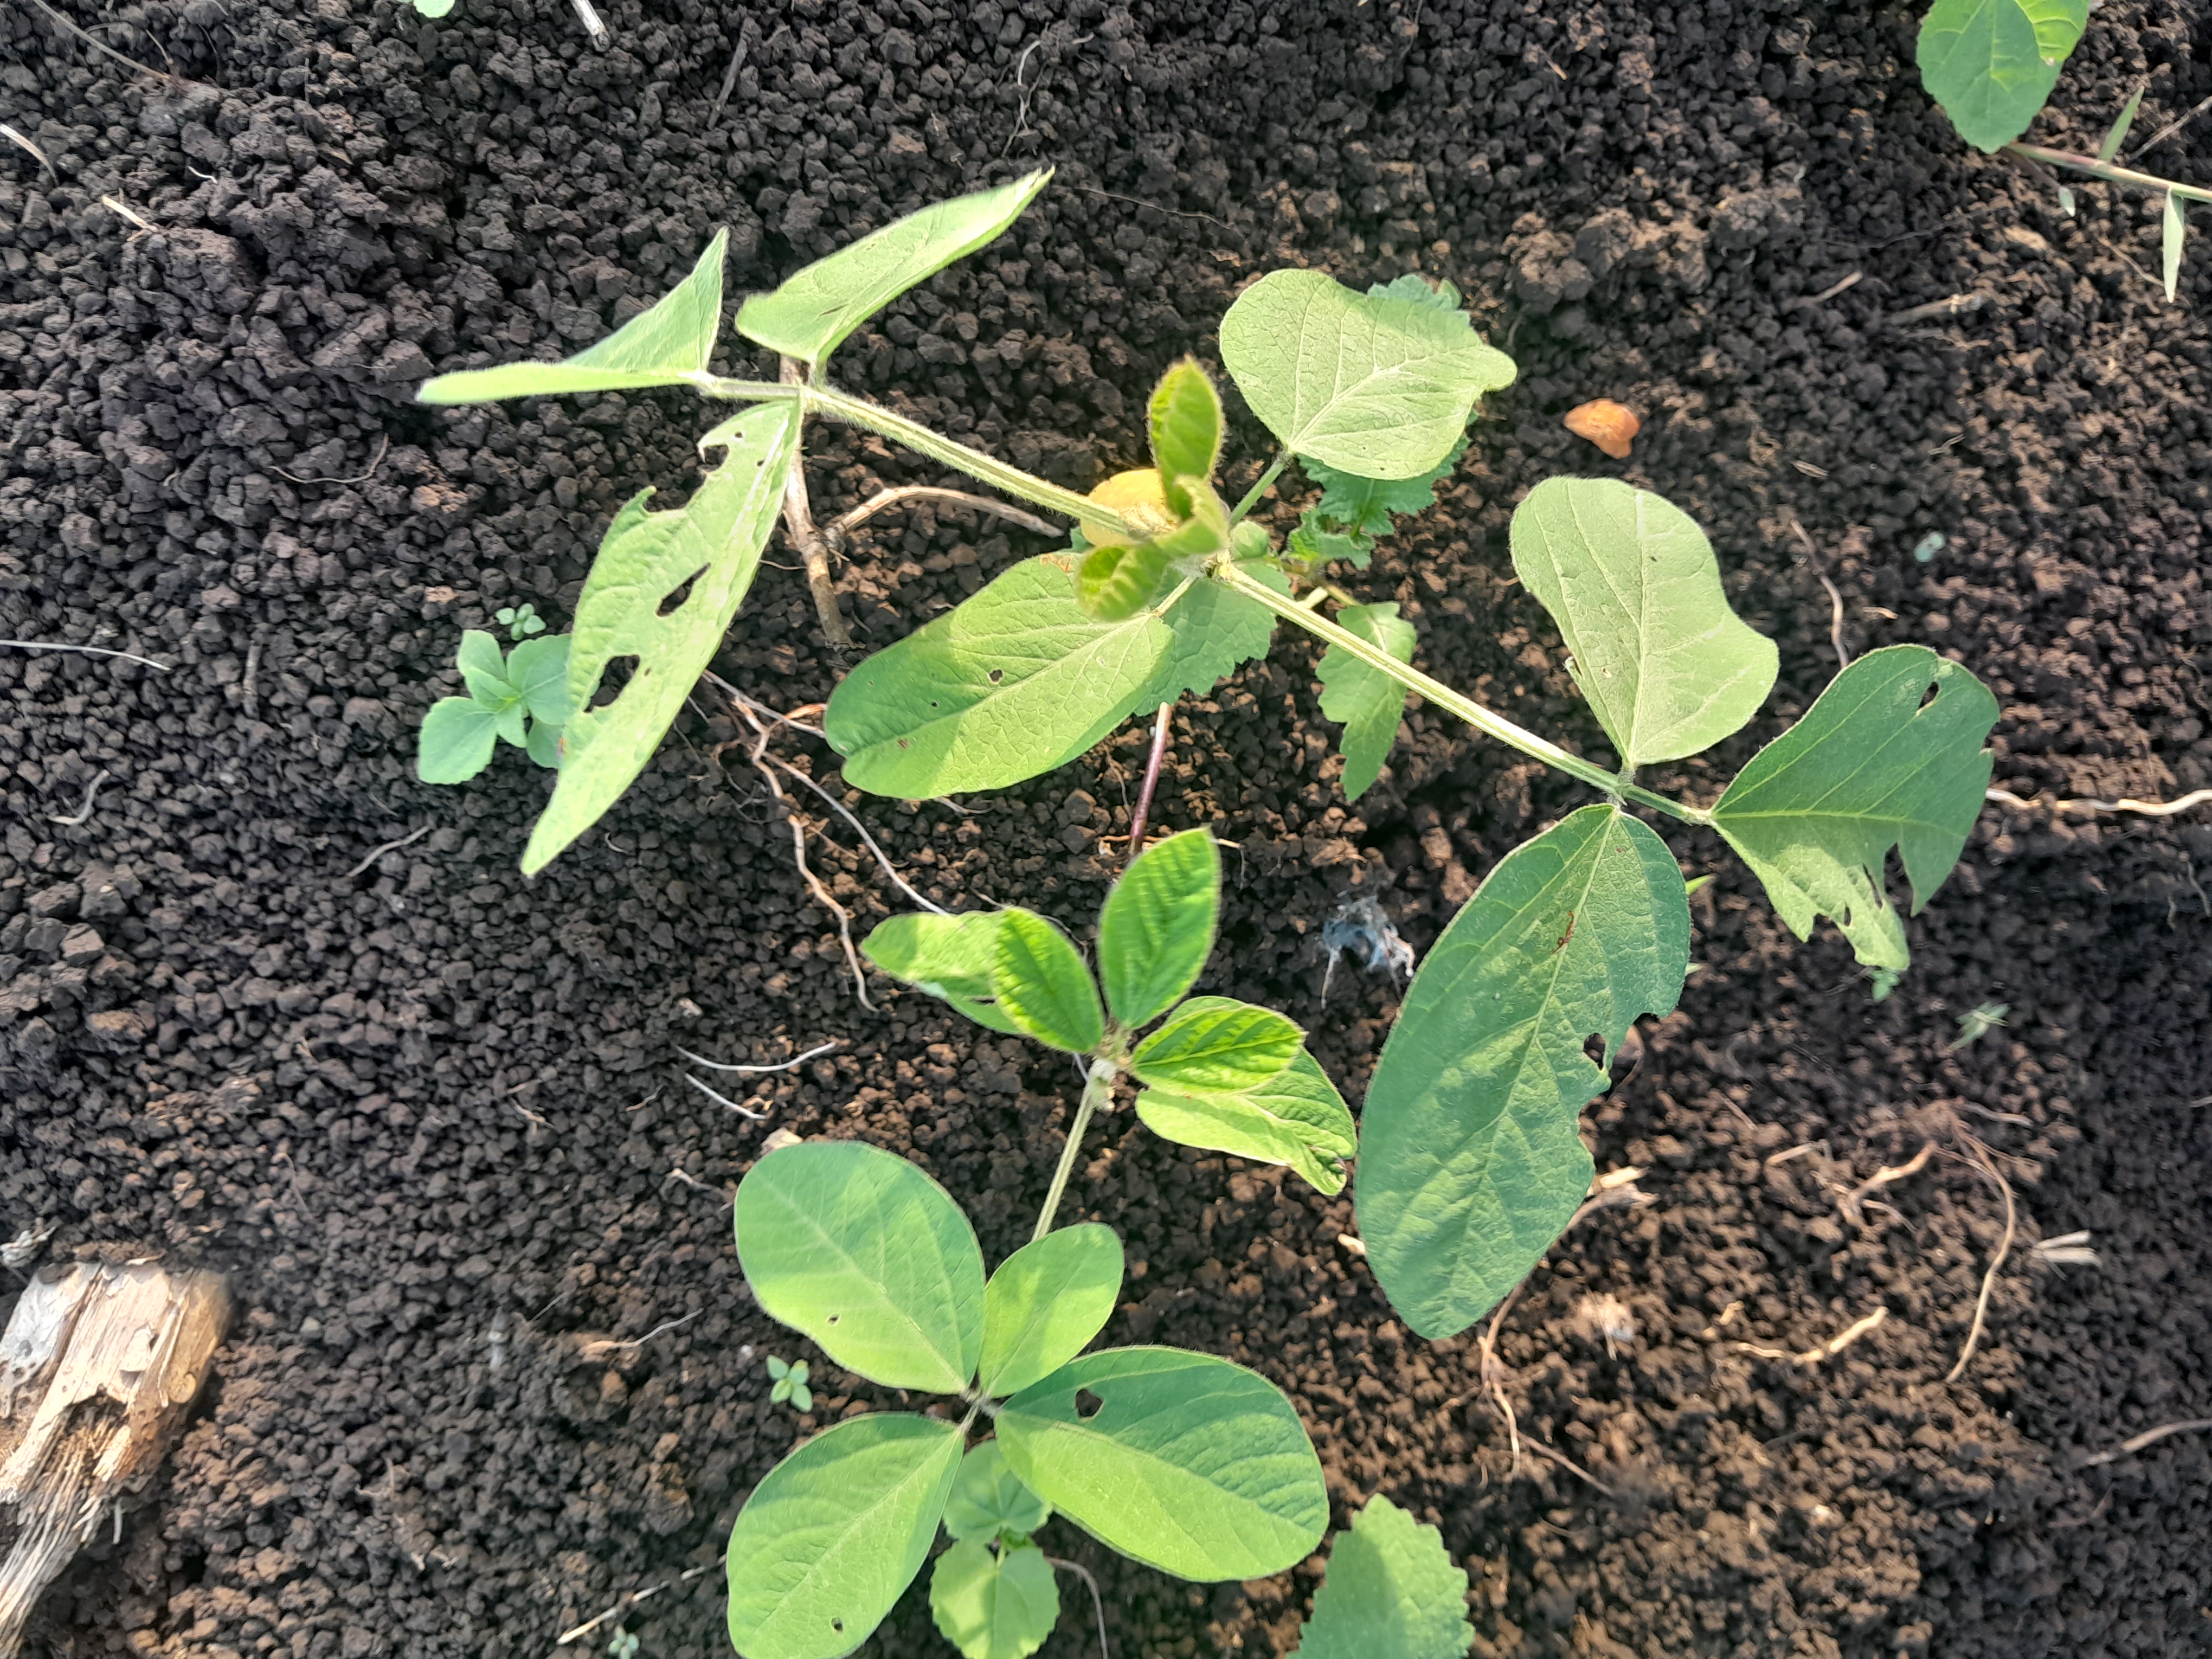
Label: Healthy